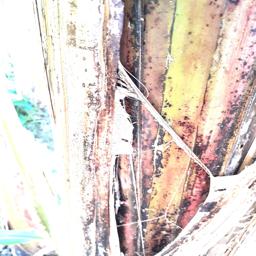
Label: PSEUDOSTEM WEEVIL